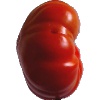
Label: Tomato 3